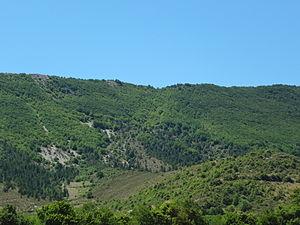
Les Omergues est une commune française, située dans le département des Alpes-de-Haute-Provence en région Provence-Alpes-Côte d'Azur.